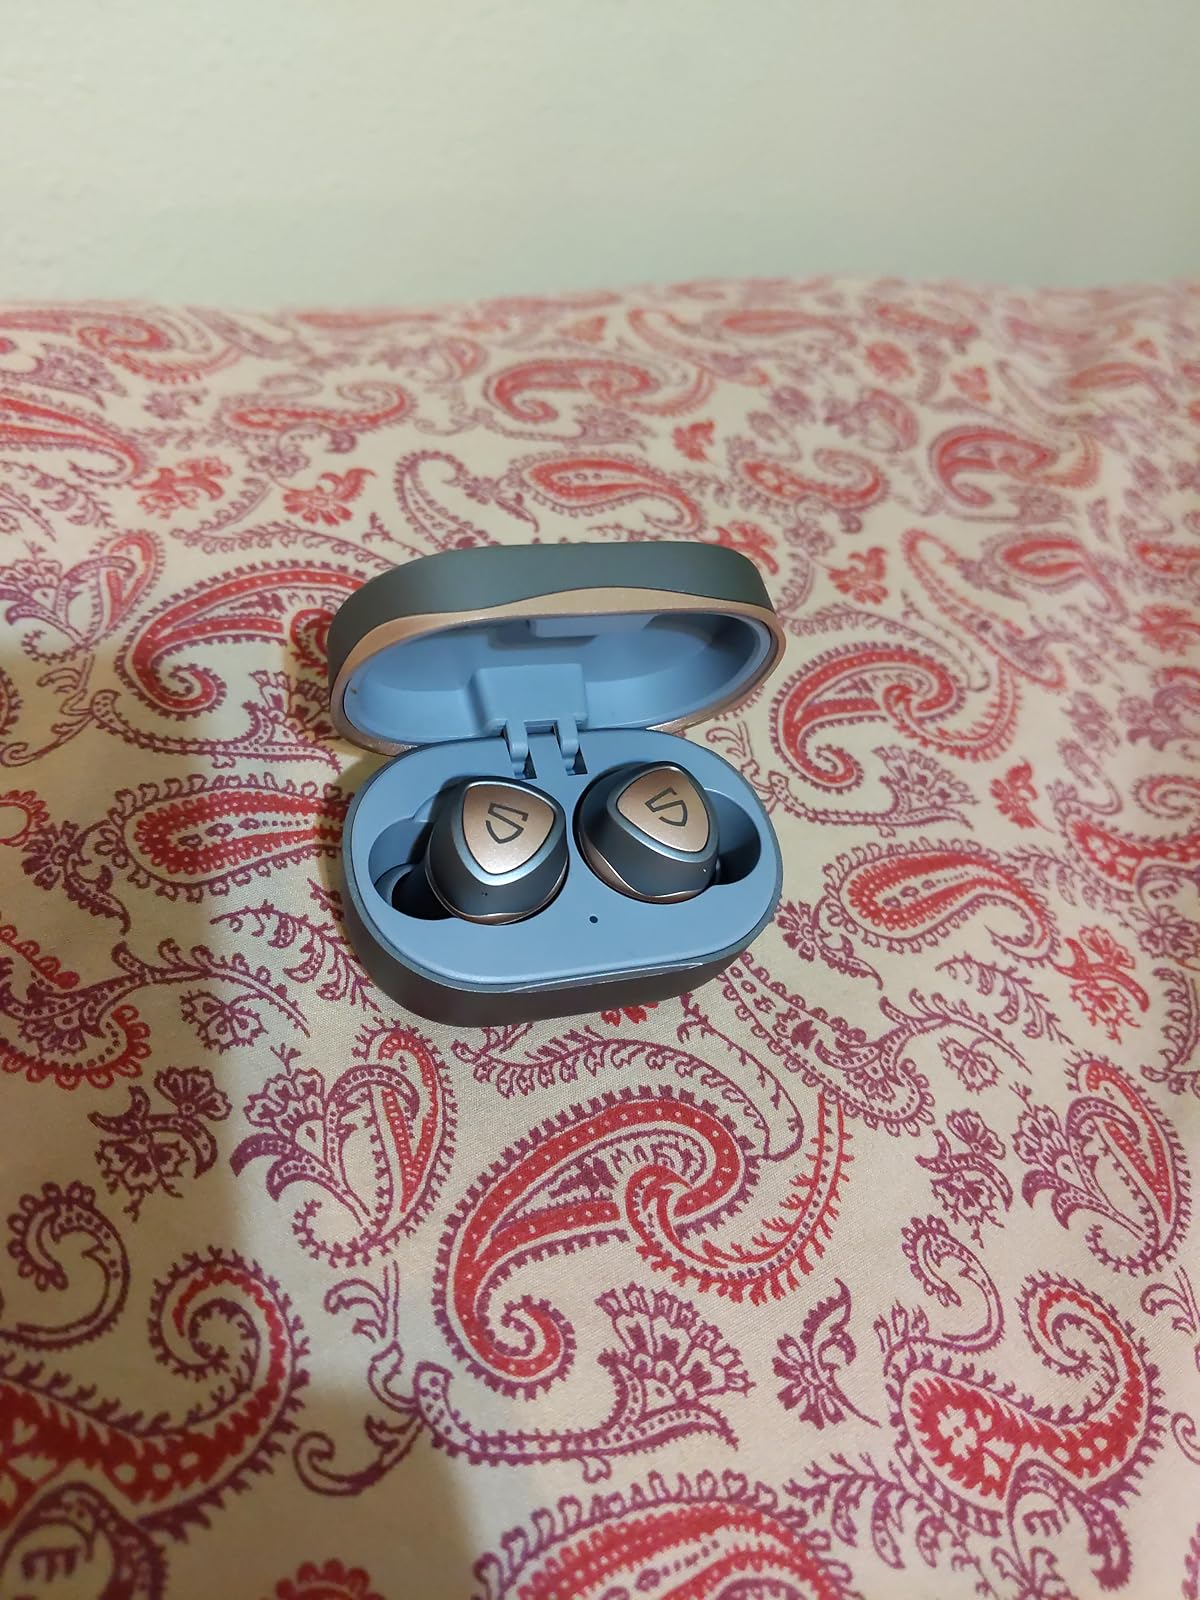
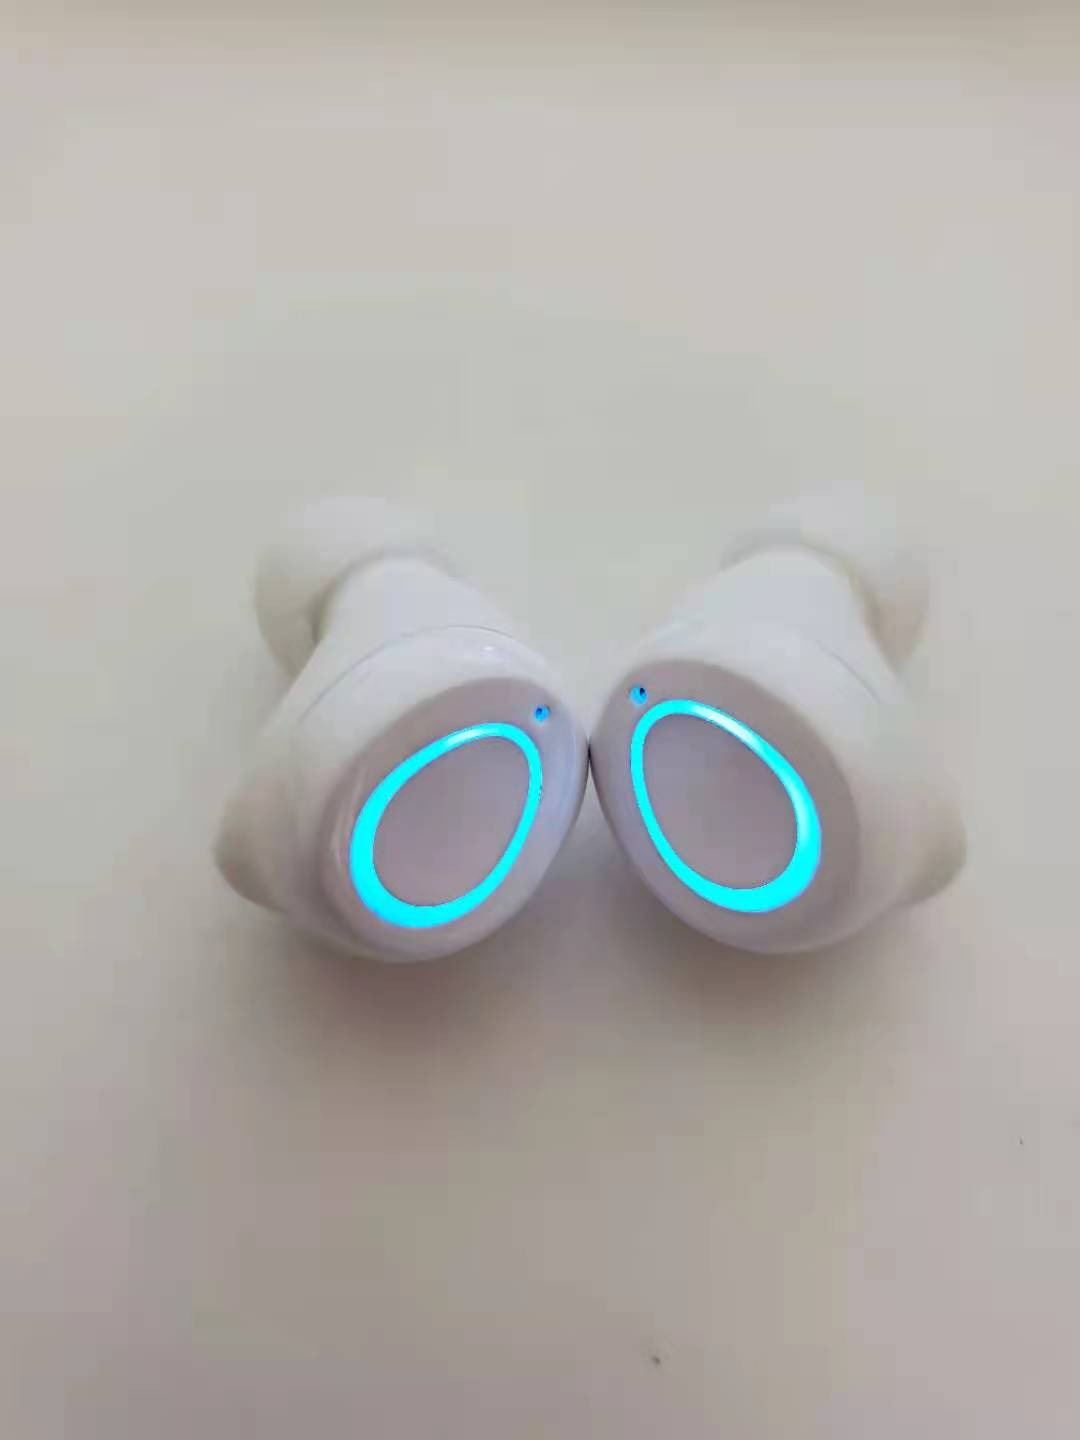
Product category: earbuds
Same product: no